Dallas Mavericks

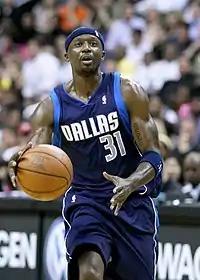
Jason Terry spent eight years with the Mavericks, playing in the teams' first two NBA Finals appearances.

The 2001–02 season was an excellent season for the Mavericks, with a 57–25 record and many sellout crowds. This season also saw a change in logo and colors, changing from the cowboy hat logo and green to a new horse logo and blue, almost on the same colors of fellow Dallas-based team, the Cowboys. Also, the team gained sleeker uniforms. Another blockbuster trade sent Juwan Howard, Tim Hardaway, and Donnell Harvey to the Denver Nuggets in exchange for Raef LaFrentz, Nick Van Exel, Tariq Abdul-Wahad, and Avery Johnson. The Mavericks also made several attempts to sign the Utah Jazz's star Karl Malone. The Mavericks swept the Kevin Garnett-led Minnesota Timberwolves in the 2002 playoffs but lost again in the second round to the Chris Webber-led Sacramento Kings.